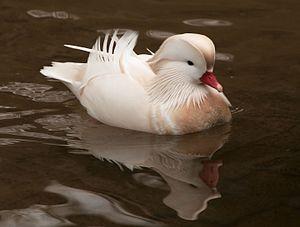
Le canard mandarin est une espèce de canards appartenant à la famille des anatidés, originaire d'Asie du Nord-Est. Il peut cependant être observé à l'état sauvage en Europe où quelques individus échappés de captivité se sont acclimatés et s'y reproduisent aujourd'hui régulièrement.